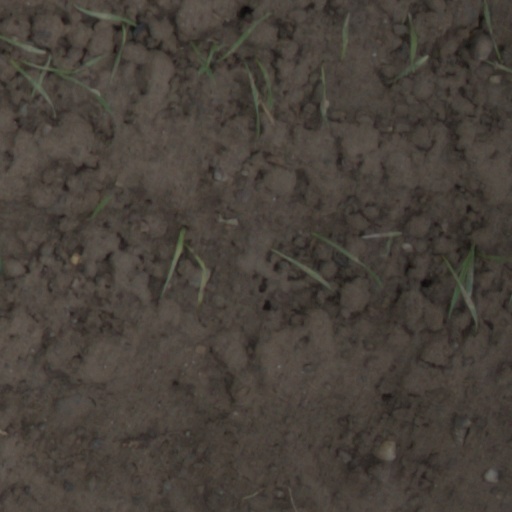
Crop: wheat